Murray Moten

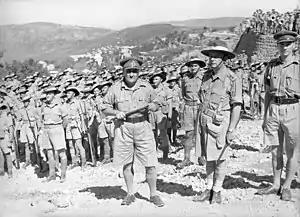
a black and white photograph of several men in uniform standing in front of a formed body of men standing at ease. Moten is wearing a slouch hat with the brim down.

It soon became apparent that the French had withdrawn a considerable distance on all fronts of the campaign, and Stevens was ordered secure the villages of Abey and Kafra Matta overlooking Damour. Moten sent out a patrol that found the villages empty of French troops, which were then occupied by the 2/14th. The French commander had been considering capitulation for a couple of weeks at this stage, and a message had been sent to him by the commander of the Australian I Corps, Lieutenant General John Lavarack, as early as 30 June urging him to negotiate. A ceasefire came into force at 00:01 on 12 July. The 2/27th had suffered over 150 casualties during the campaign. Following the surrender of Vichy forces, the 2/27th undertook garrison duties around Hammana, near Beirut, and Bakhaoun in the Tripoli sector, as part of the Allied occupation force. In October, Moten spent two weeks in hospital with measles.